Dennis Kuipers

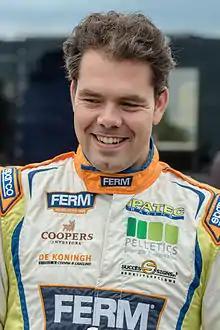
Dennis Kuipers in 2014 Rallye Deutschland.

Dennis Kuipers (born 23 November 1985, in Almelo) is a Dutch rally driver.